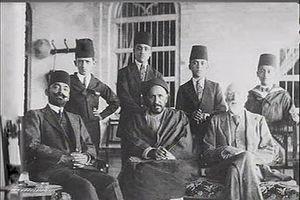
Talib Pacha bin Rajab Al-Naqib Al-Refa'i est un homme politique irakien, qui est devenu le premier ministre de l'Intérieur d'Irak.
Khaz'al bin Jabir bin Merdaw al-Ka bi GCIE KCSI, Muaz nous-Sultana, et Sardar-e-Aqdas, était l'Émir indépendant du Sheikdom de "Mohammerah", aujourd'hui situé dans la province du Khuzestan en Iran.